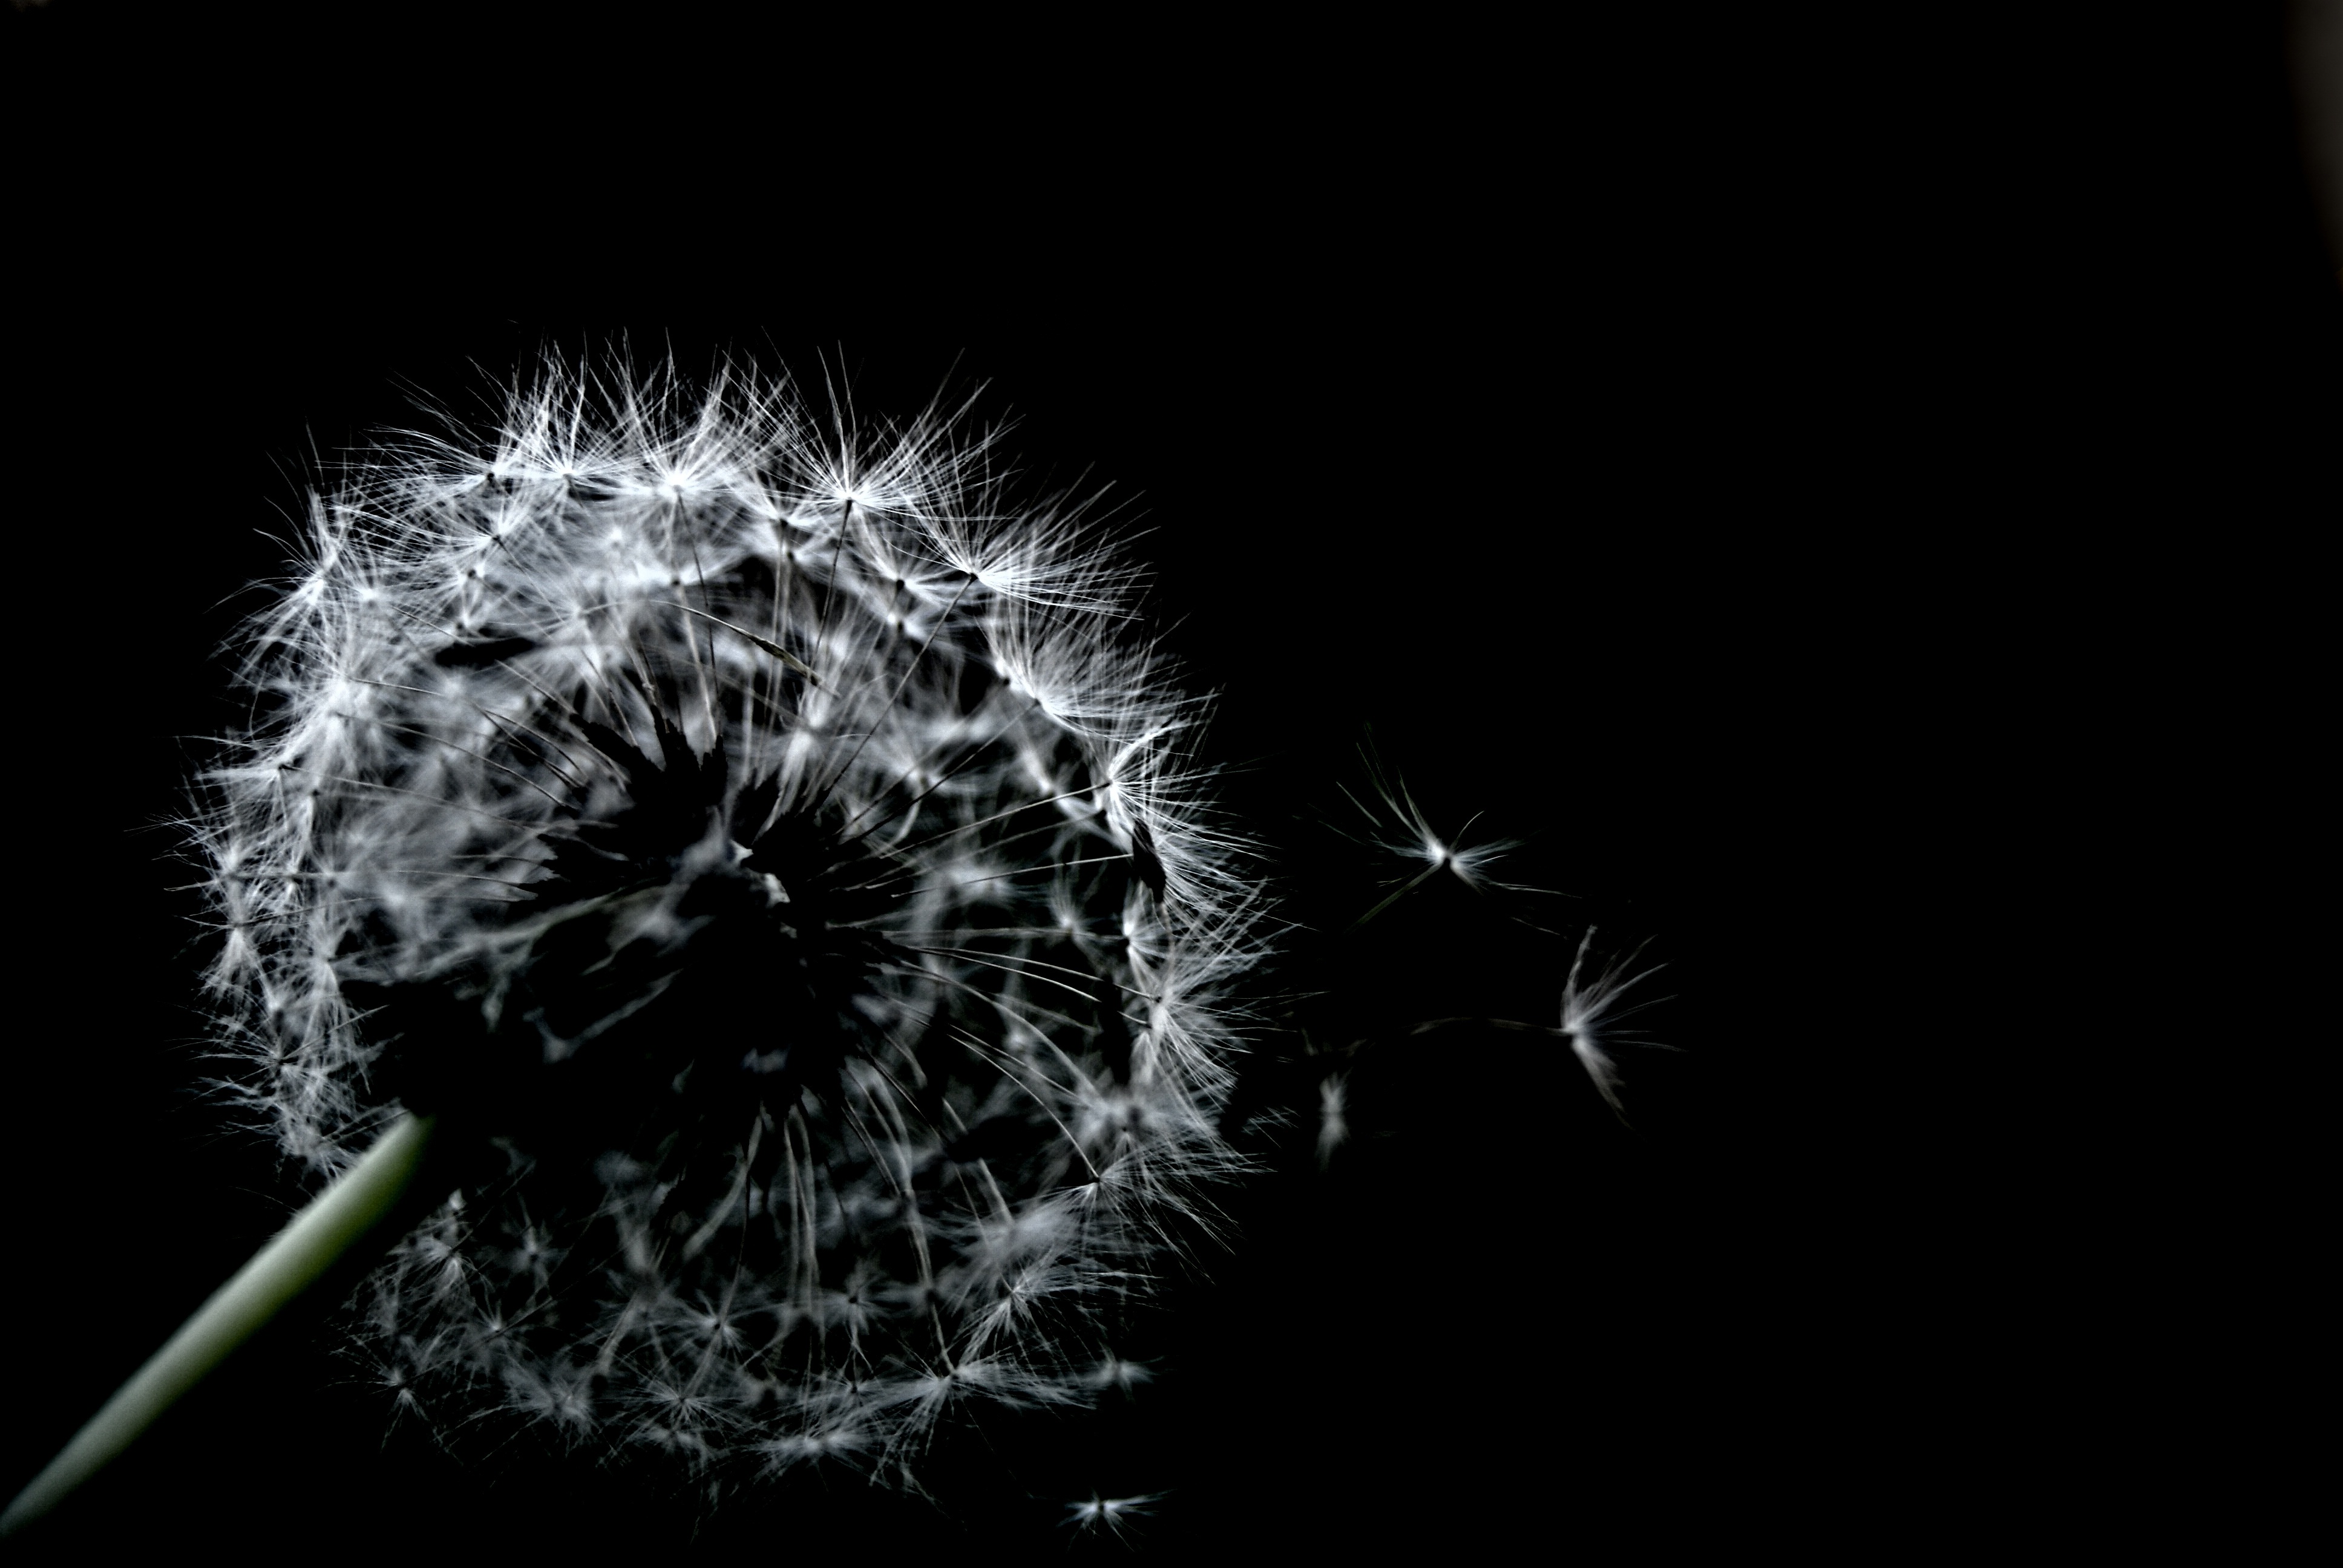
black and white, white, photography, dandelion, seed, flower, macro, flight, darkness, black, monochrome, human body, eye, stamen, organ, macro photography, blossomed, monochrome photography, computer wallpaper, fractal art, cramaillot